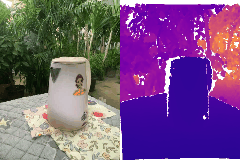
Label: kettle